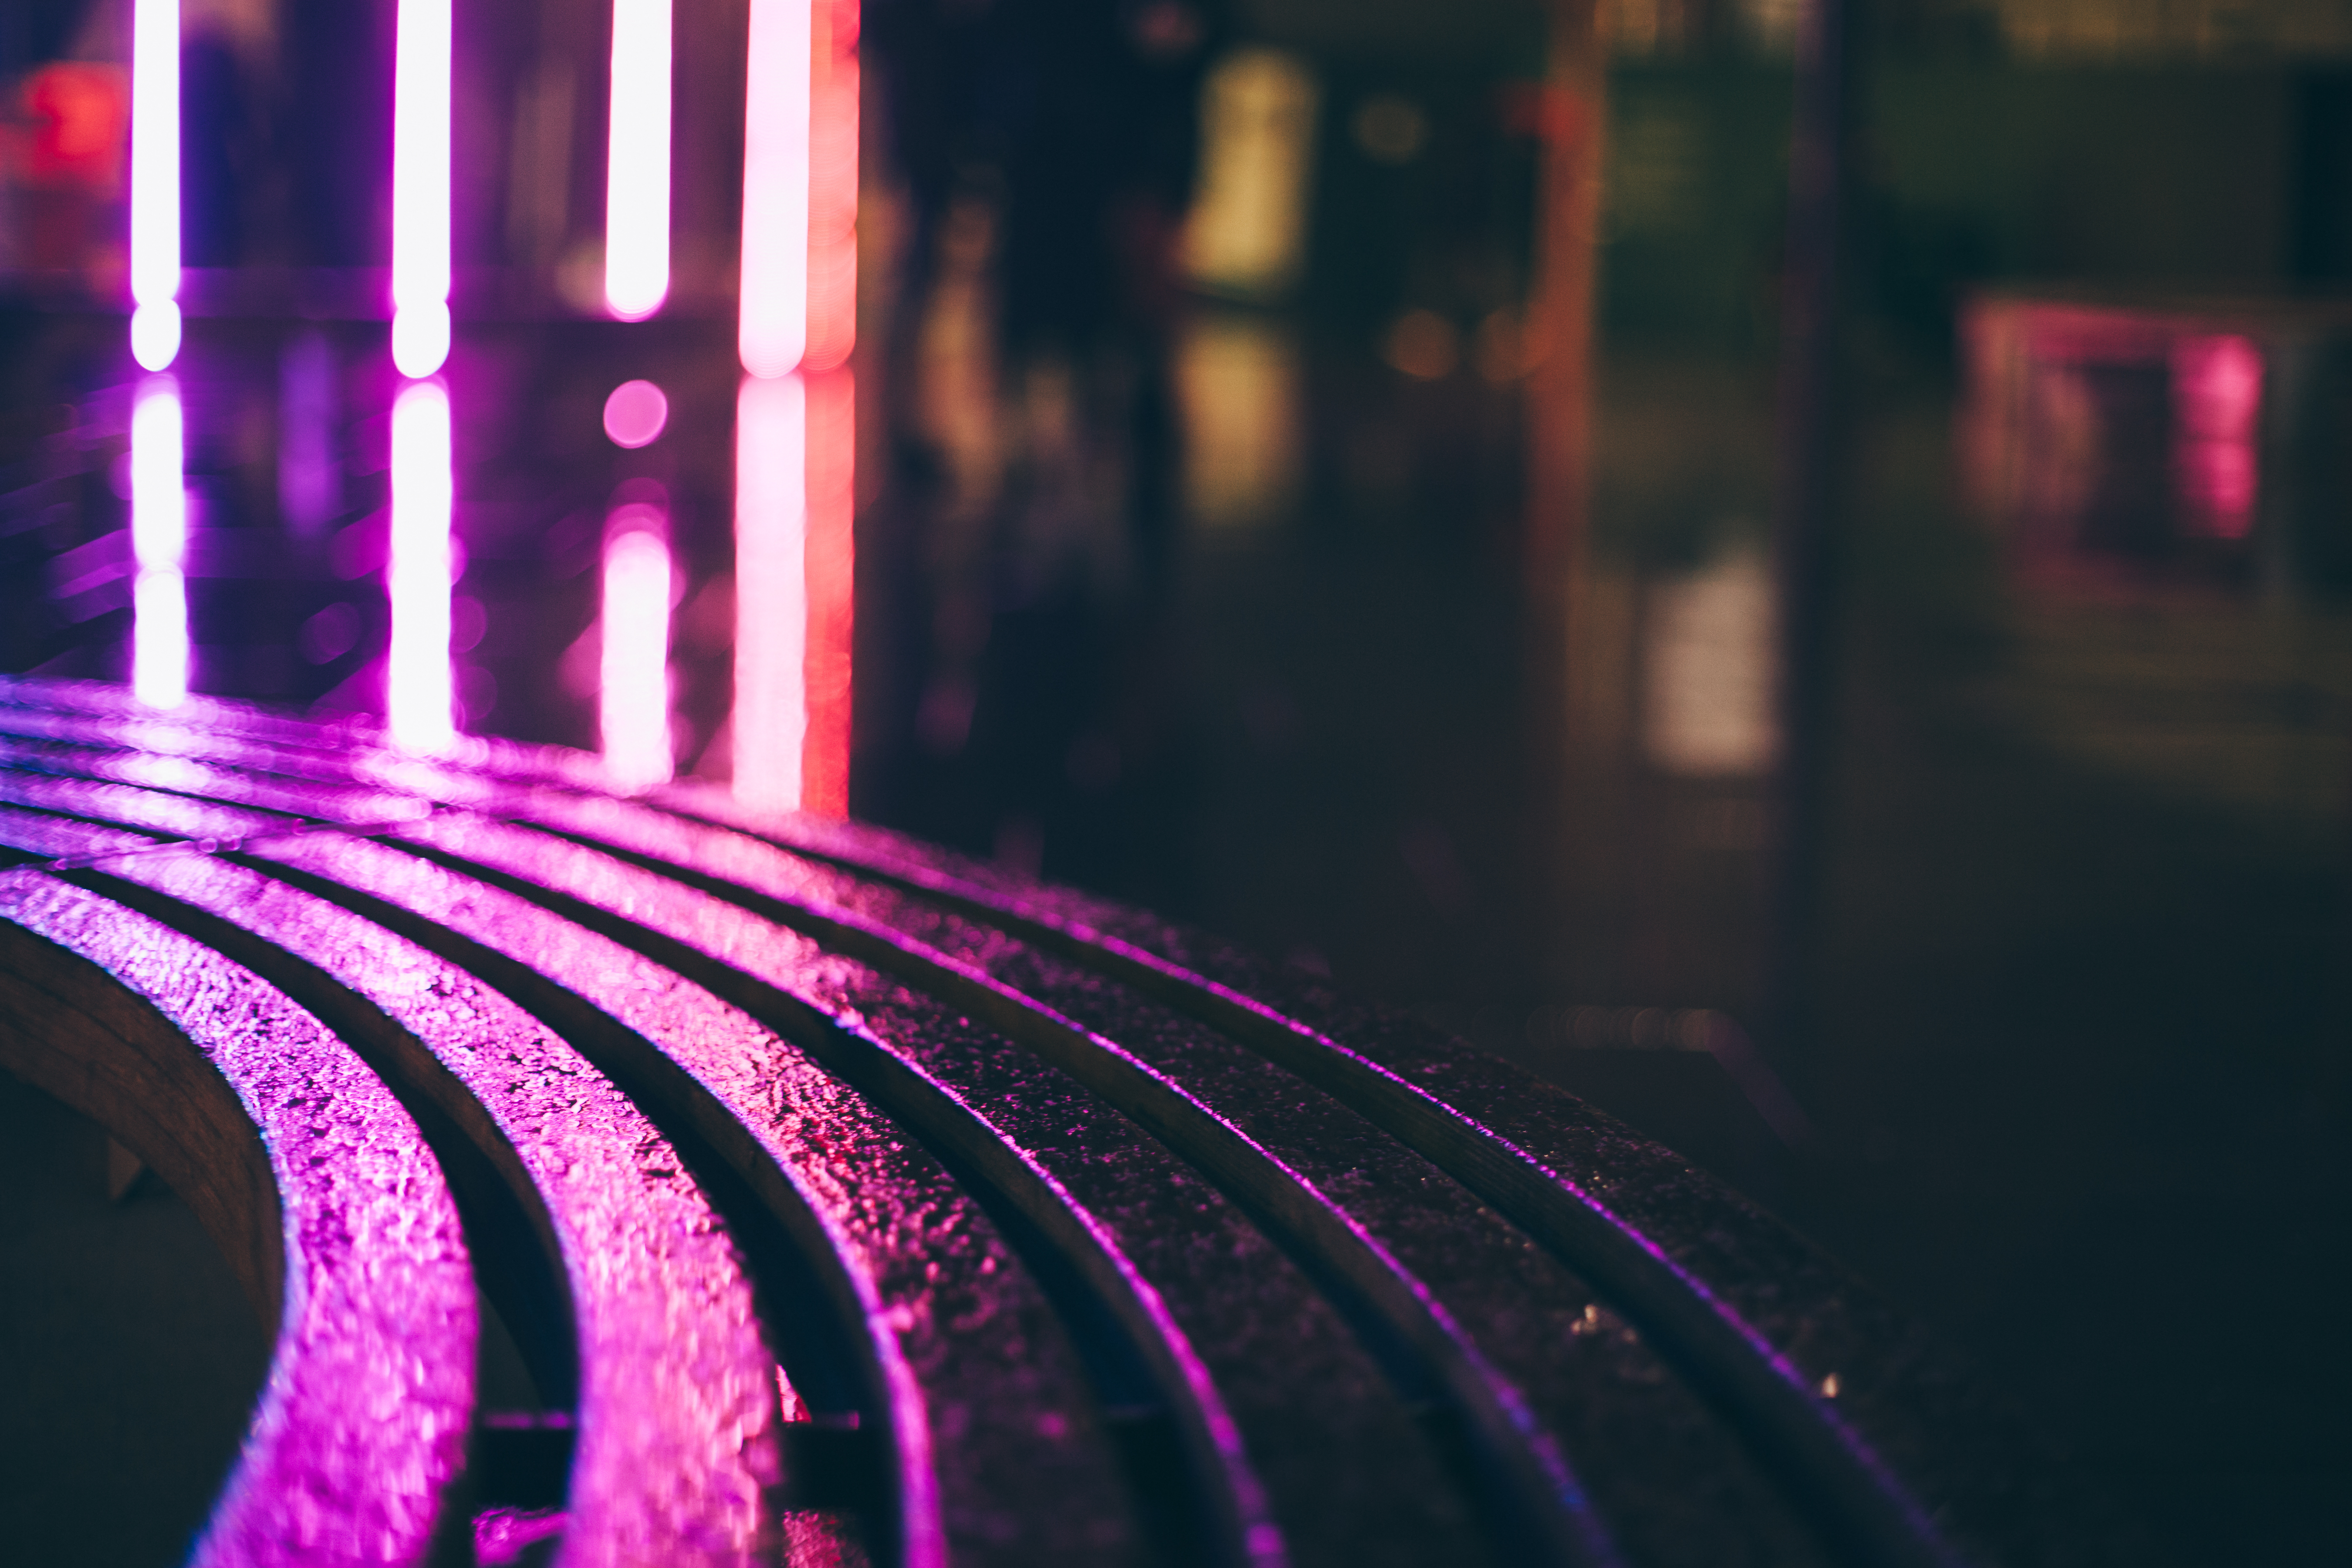
light, blur, night, purple, line, reflection, red, color, darkness, pink, lighting, stage, shape, disco